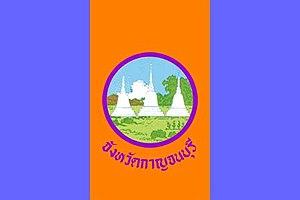
Kanchanaburi est une province de Thaïlande.